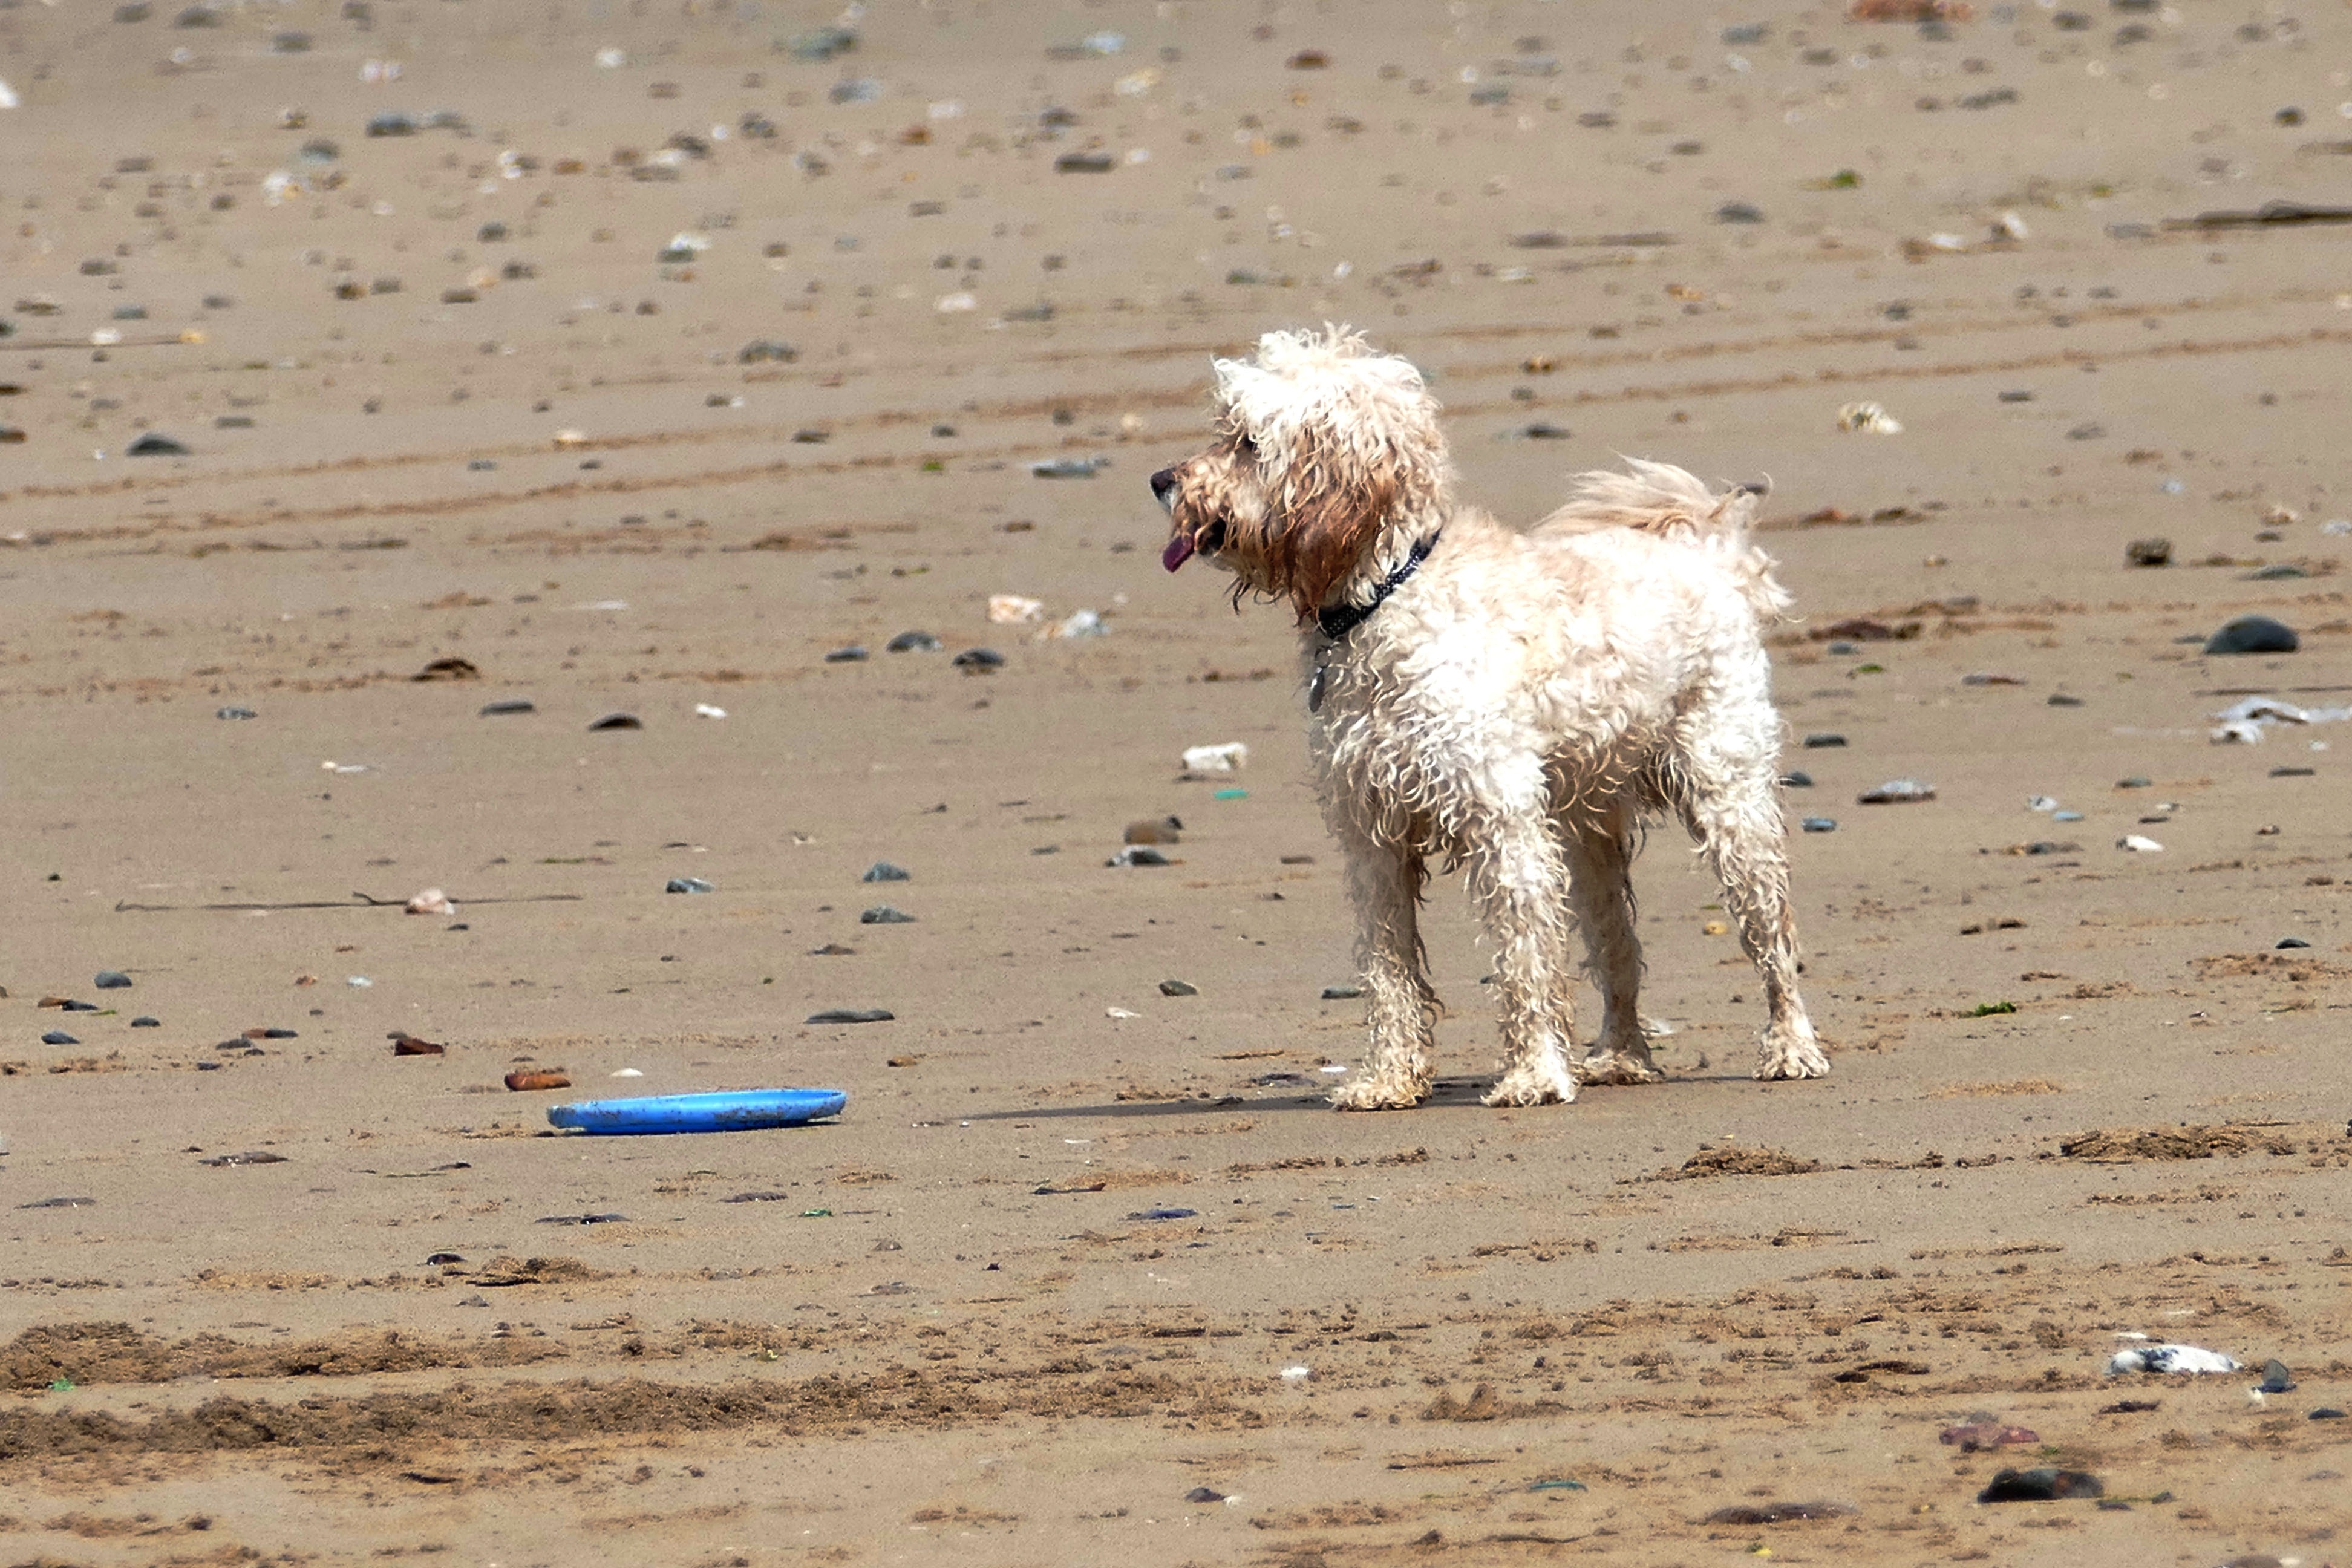
beach, sea, water, nature, outdoor, sand, ocean, sun, play, shore, puppy, dog, animal, canine, summer, vacation, tourist, sunbathing, pet, relax, tropical, holiday, mammal, leisure, heat, fun, happy, hot, vertebrate, funny, joy, jack, russell, terrier, joke, funny dog, happy dog, summer vacation, beach sand, summer beach, dog like mammal